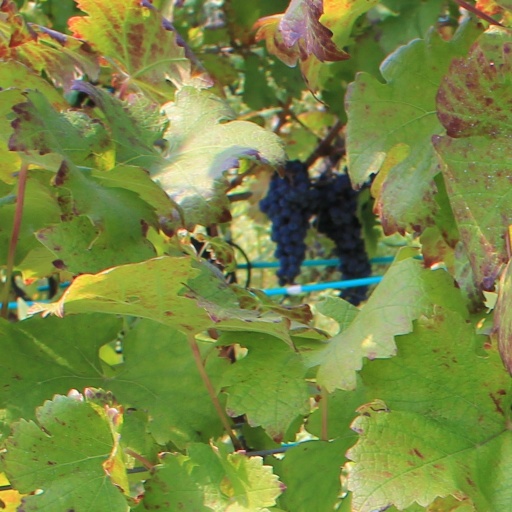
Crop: grape